RAF Bomber Command aircrew of World War II

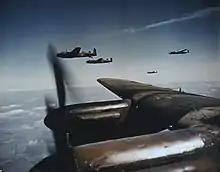
Lancaster bombers heading towards their target.

During the day crews would briefly "air test" the aircraft assigned to them to ensure that it was working properly and that their personal equipment, oxygen supply, heated flight suits and machine guns were all ready. Ground crew stood ready to correct any problems identified once the bomber landed. Crews who had survived several "ops" would often have a particular aircraft assigned to them whenever possible, that aircraft would have its own ground crew (known congenially as "erks") and if "their" aircraft was "D for Dog", "G for George", "F for Freddy", "K for King" or whatever, they would be protective of "the old girl" and would have feelings of considerable disquiet if their aircraft was unserviceable after the air test, meaning that they had to take a spare aircraft.